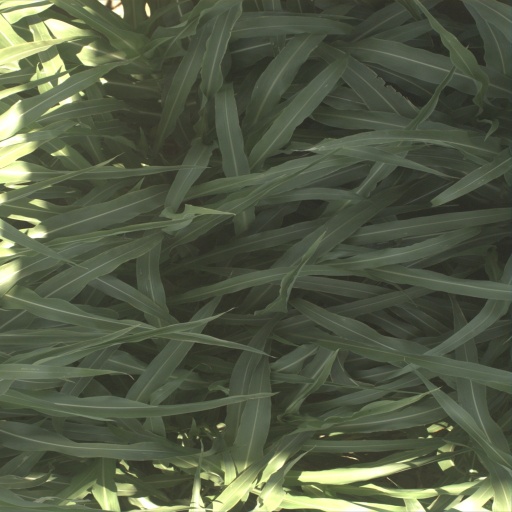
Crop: sorghum